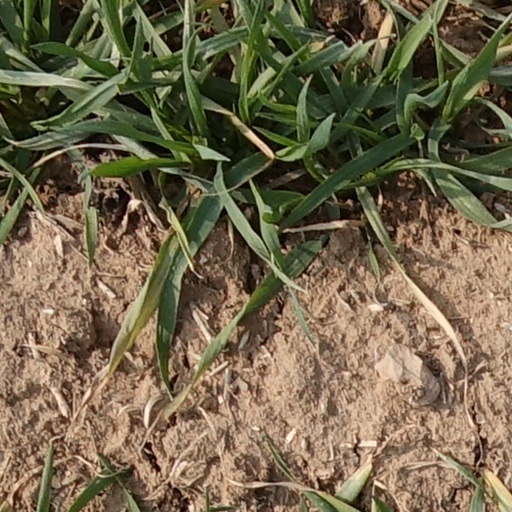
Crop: wheat